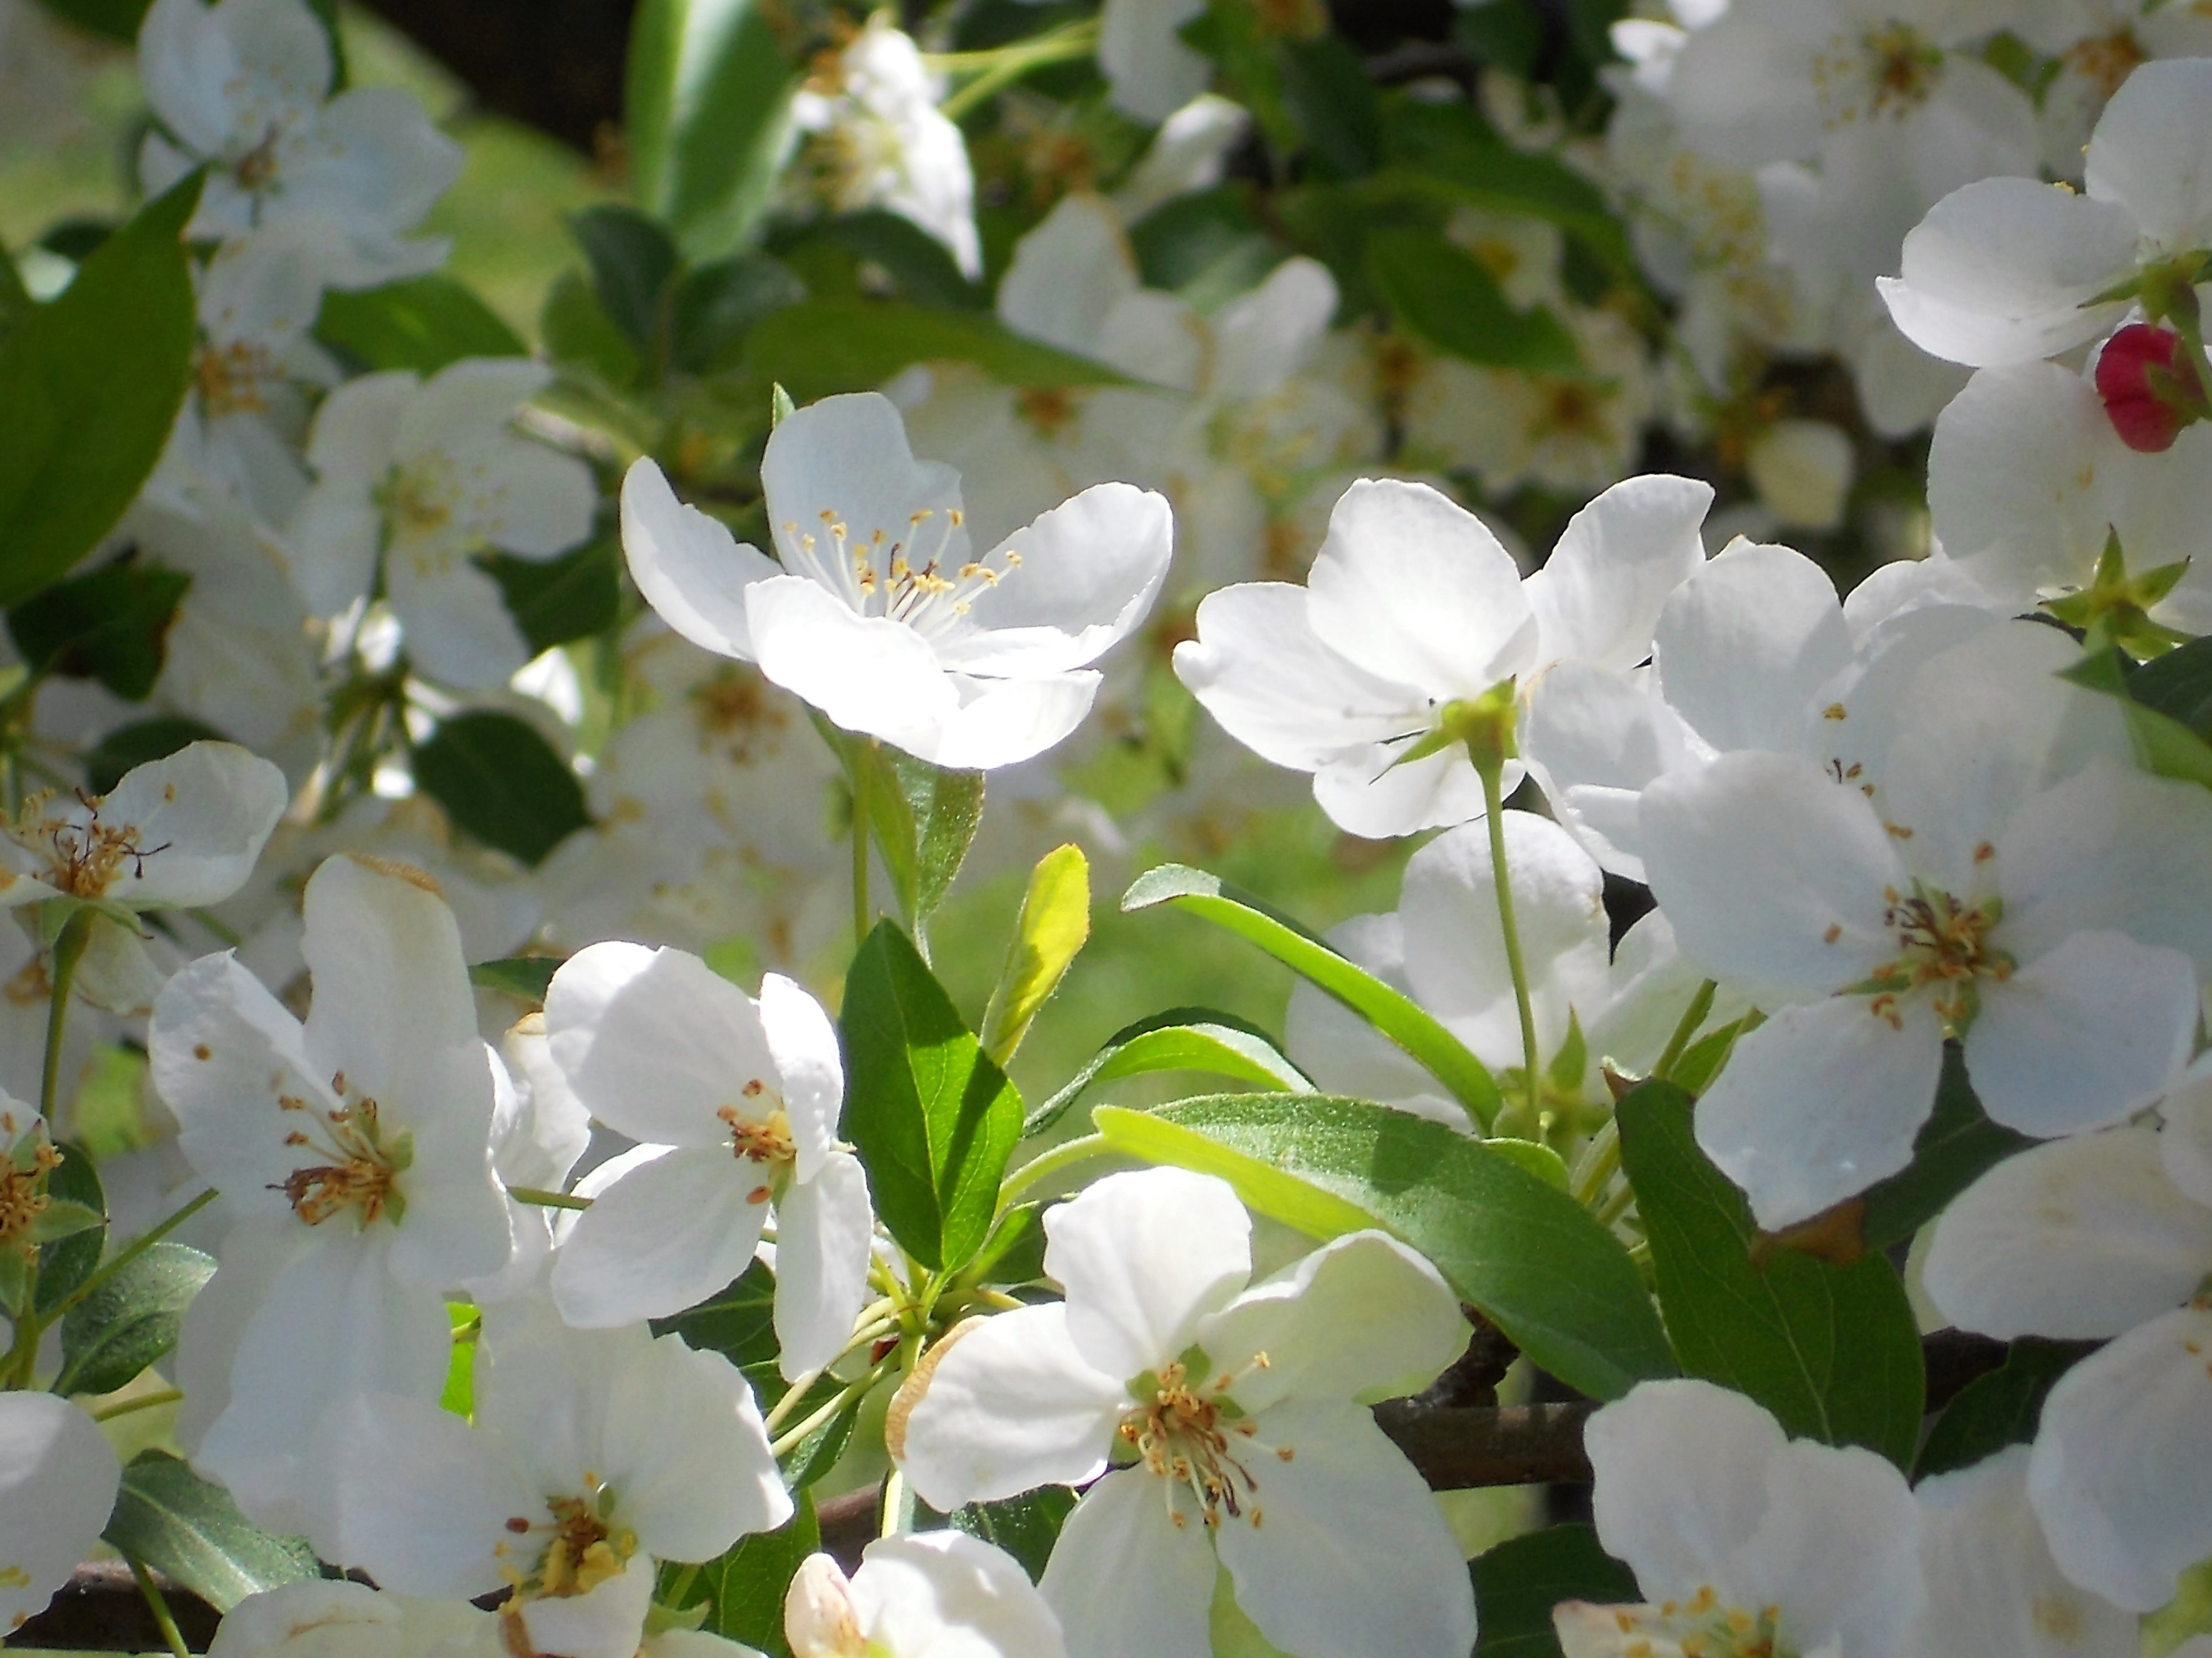
nature, branch, blossom, plant, sun, white, flower, petal, summer, spring, relax, natural, botany, blooming, colorful, yellow, garden, flora, blue sky, wildflower, happy, petals, shrub, beautiful, day, macro photography, jasmine, flowering plant, land plant